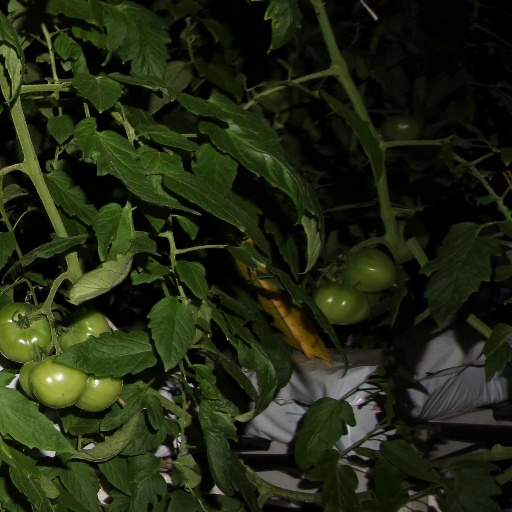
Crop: tomato